Treasure Trap

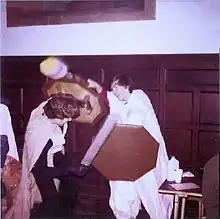
Getting some practice in just before an adventure begins. c.Jan 1983

Although the original club closed in 1985 (as a result of financial problems as well as losing access to the Castle) many of its attendees formed their own games, clubs and societies around the UK, frequently adopting similar rules and settings, and sometimes bearing the same name of Treasure Trap.